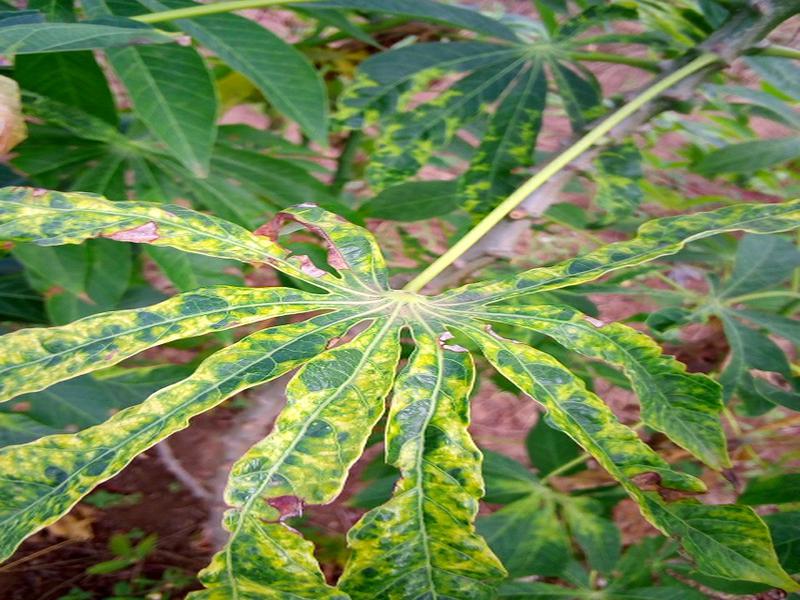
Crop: cassava
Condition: mosaic_disease